Beryl Booker

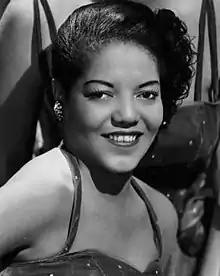

Beryl Booker (June 7, 1922 – September 30, 1978) was an American swing pianist. She was born in Philadelphia.